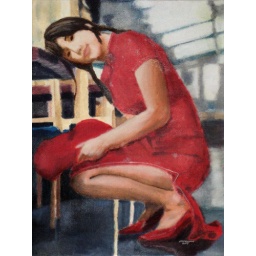
girl in a red cheongsam, oil 12"x16" January 2005